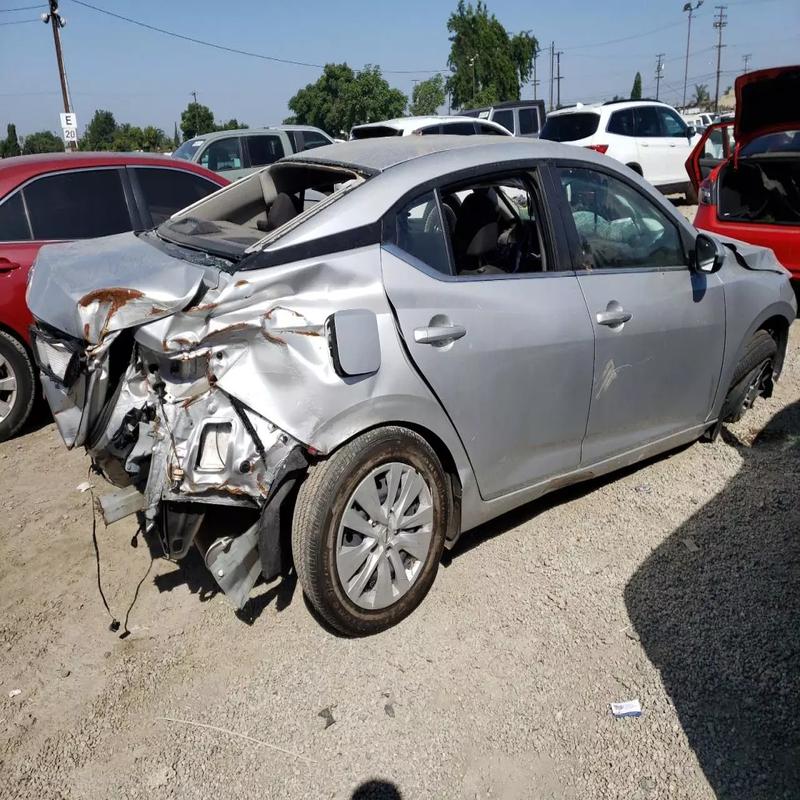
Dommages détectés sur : capot, aile arrière droite, pare-brise arrière, malle, feu arrière droit, pare-choc arrière, plaque d'immatriculation arrière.
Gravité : majeur